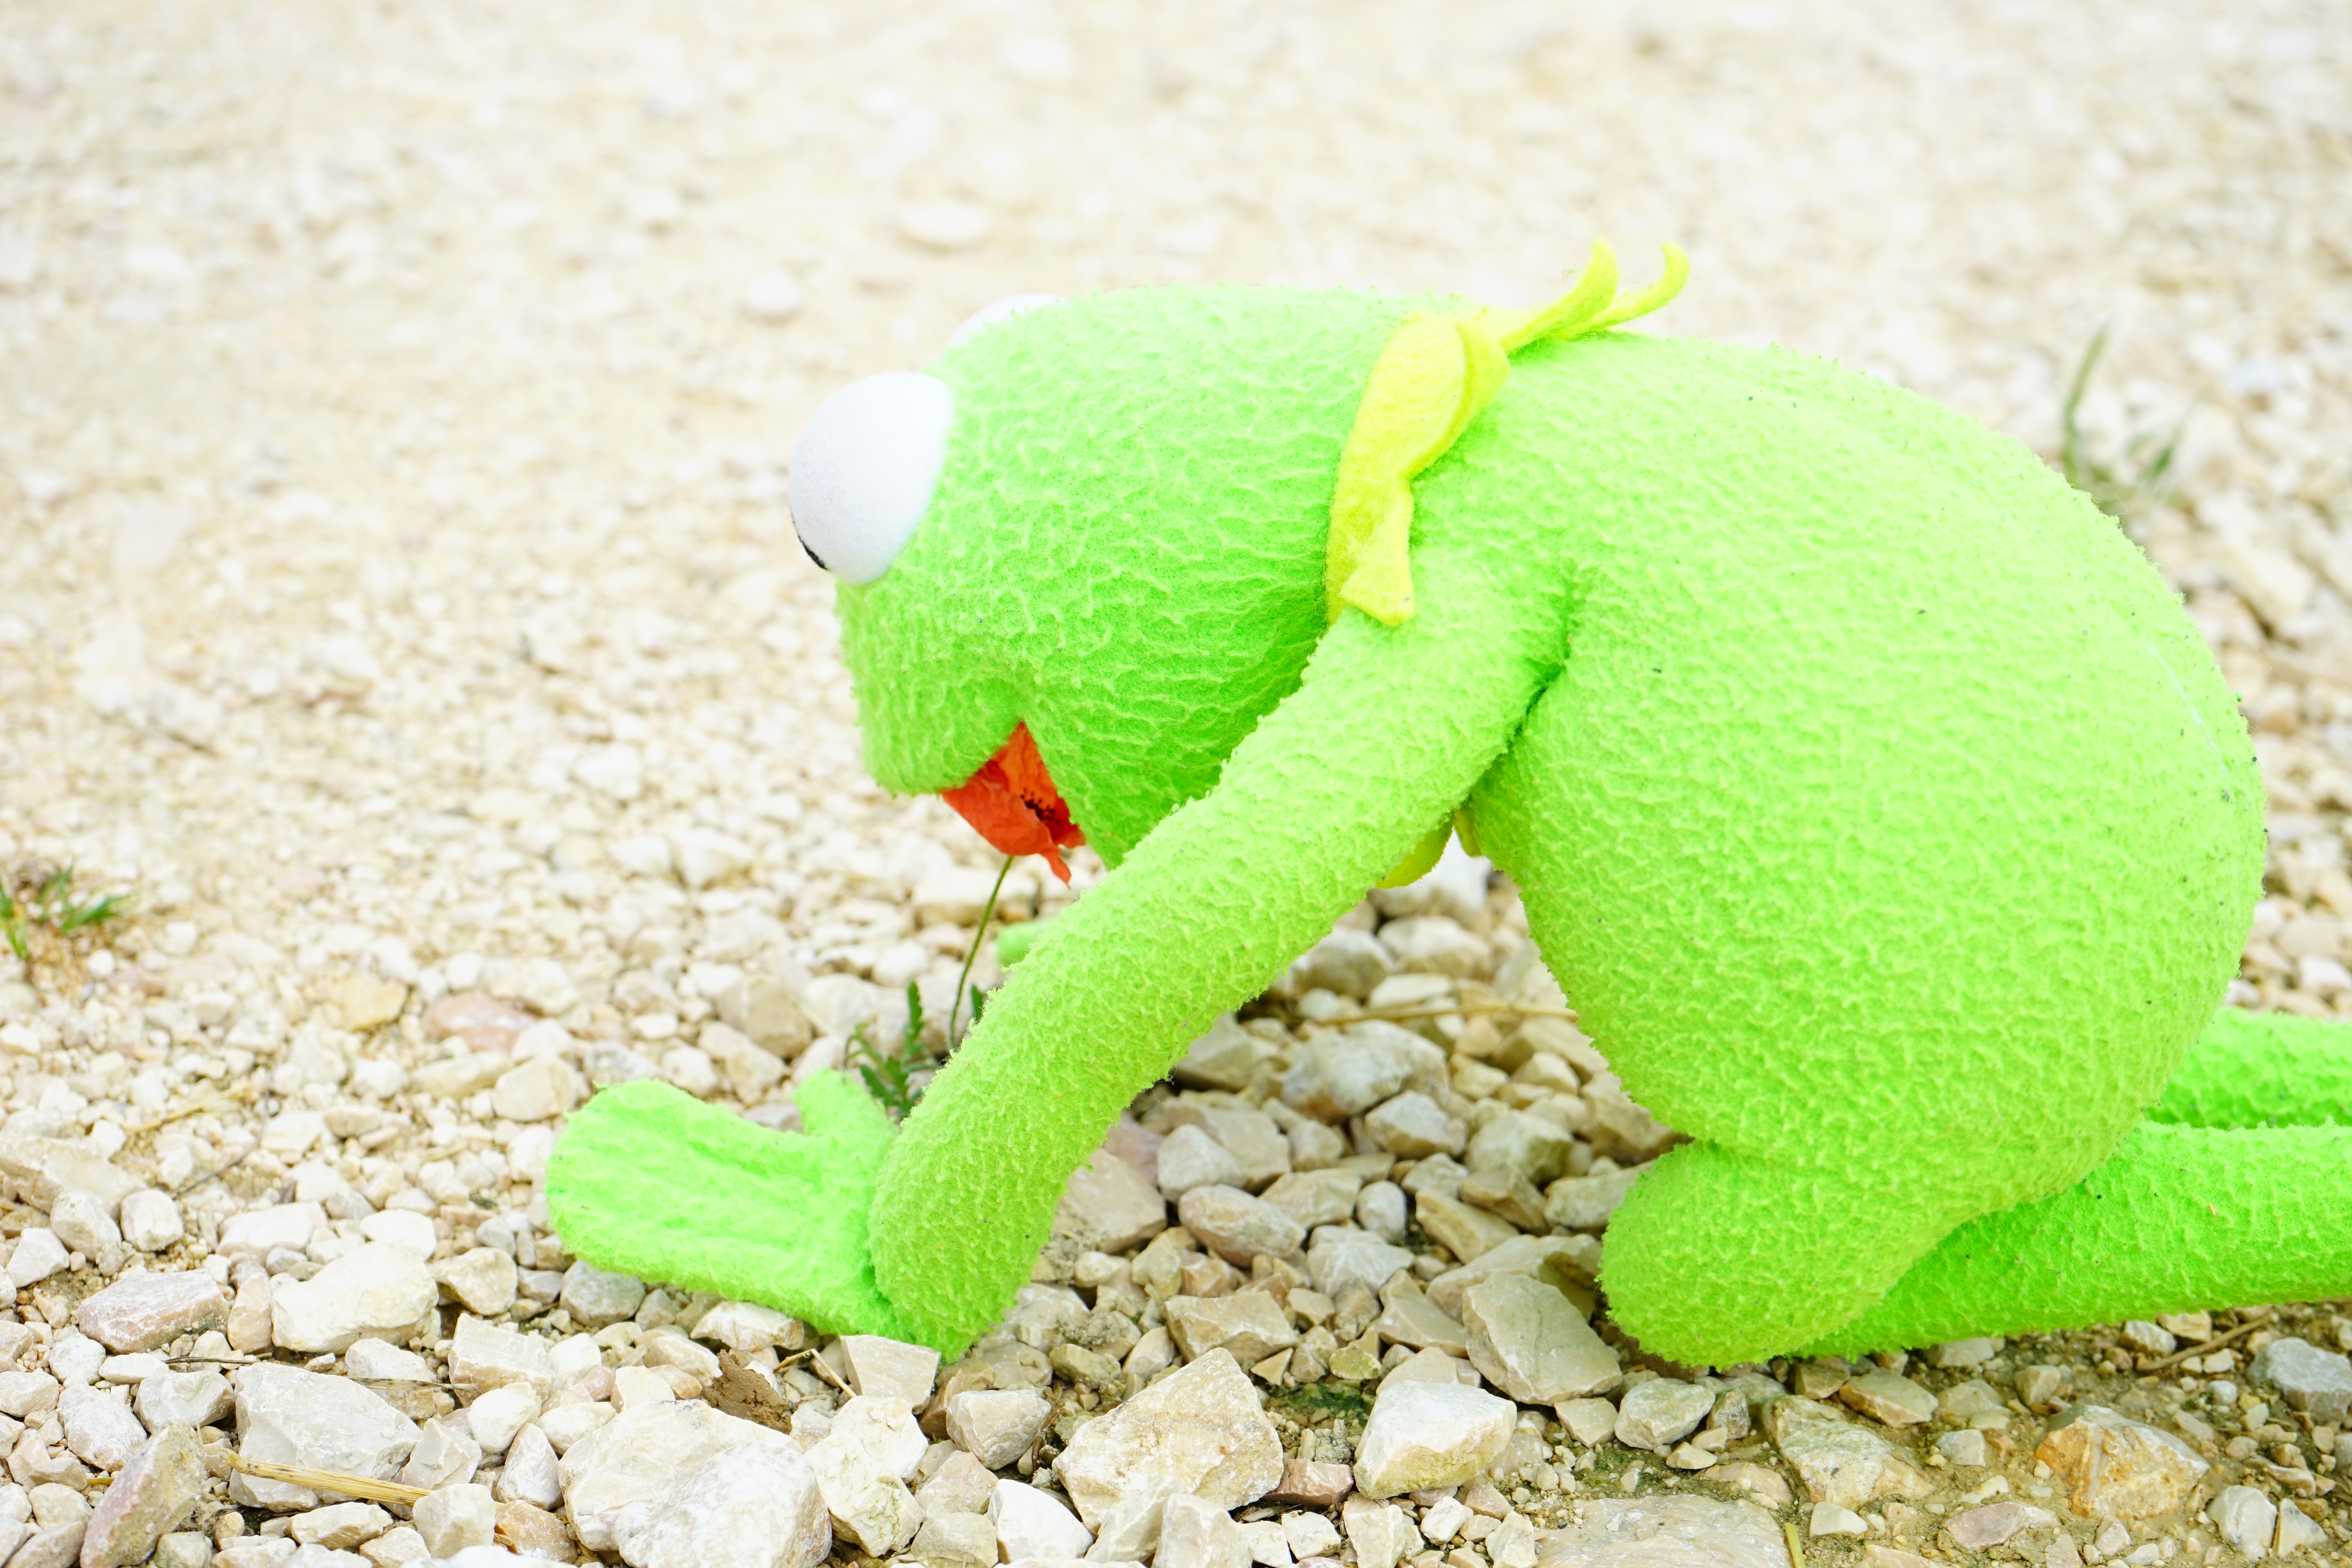
grass, green, frog, reptile, breakfast, eat, lizard, klatschmohn, vertebrate, joy, poppy, kermit, search, hungry, hunger, nibble, munch, scaled reptile